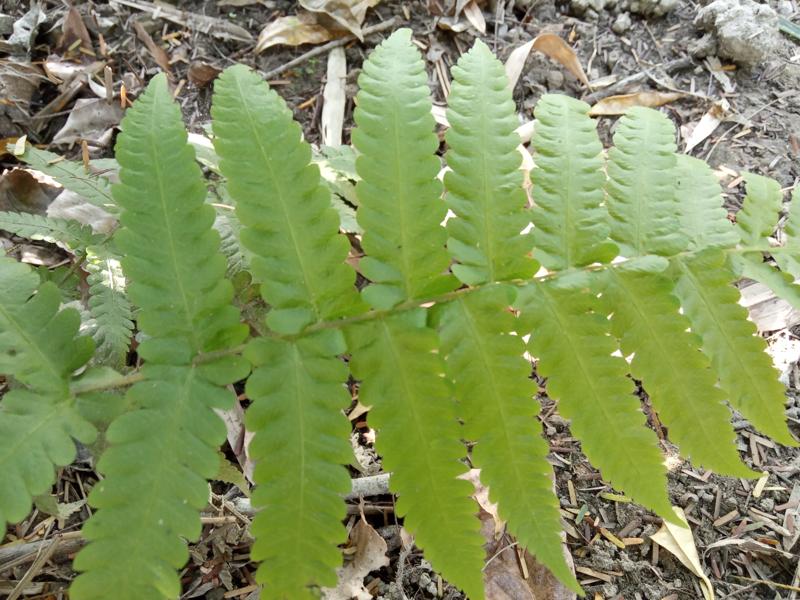
Weed species: Pteris vittata